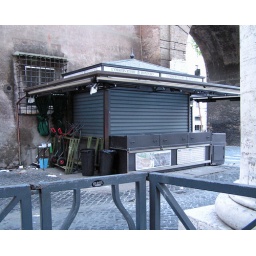
Buy the Vatican's daily paper here and then go over the road to Italy to read it.